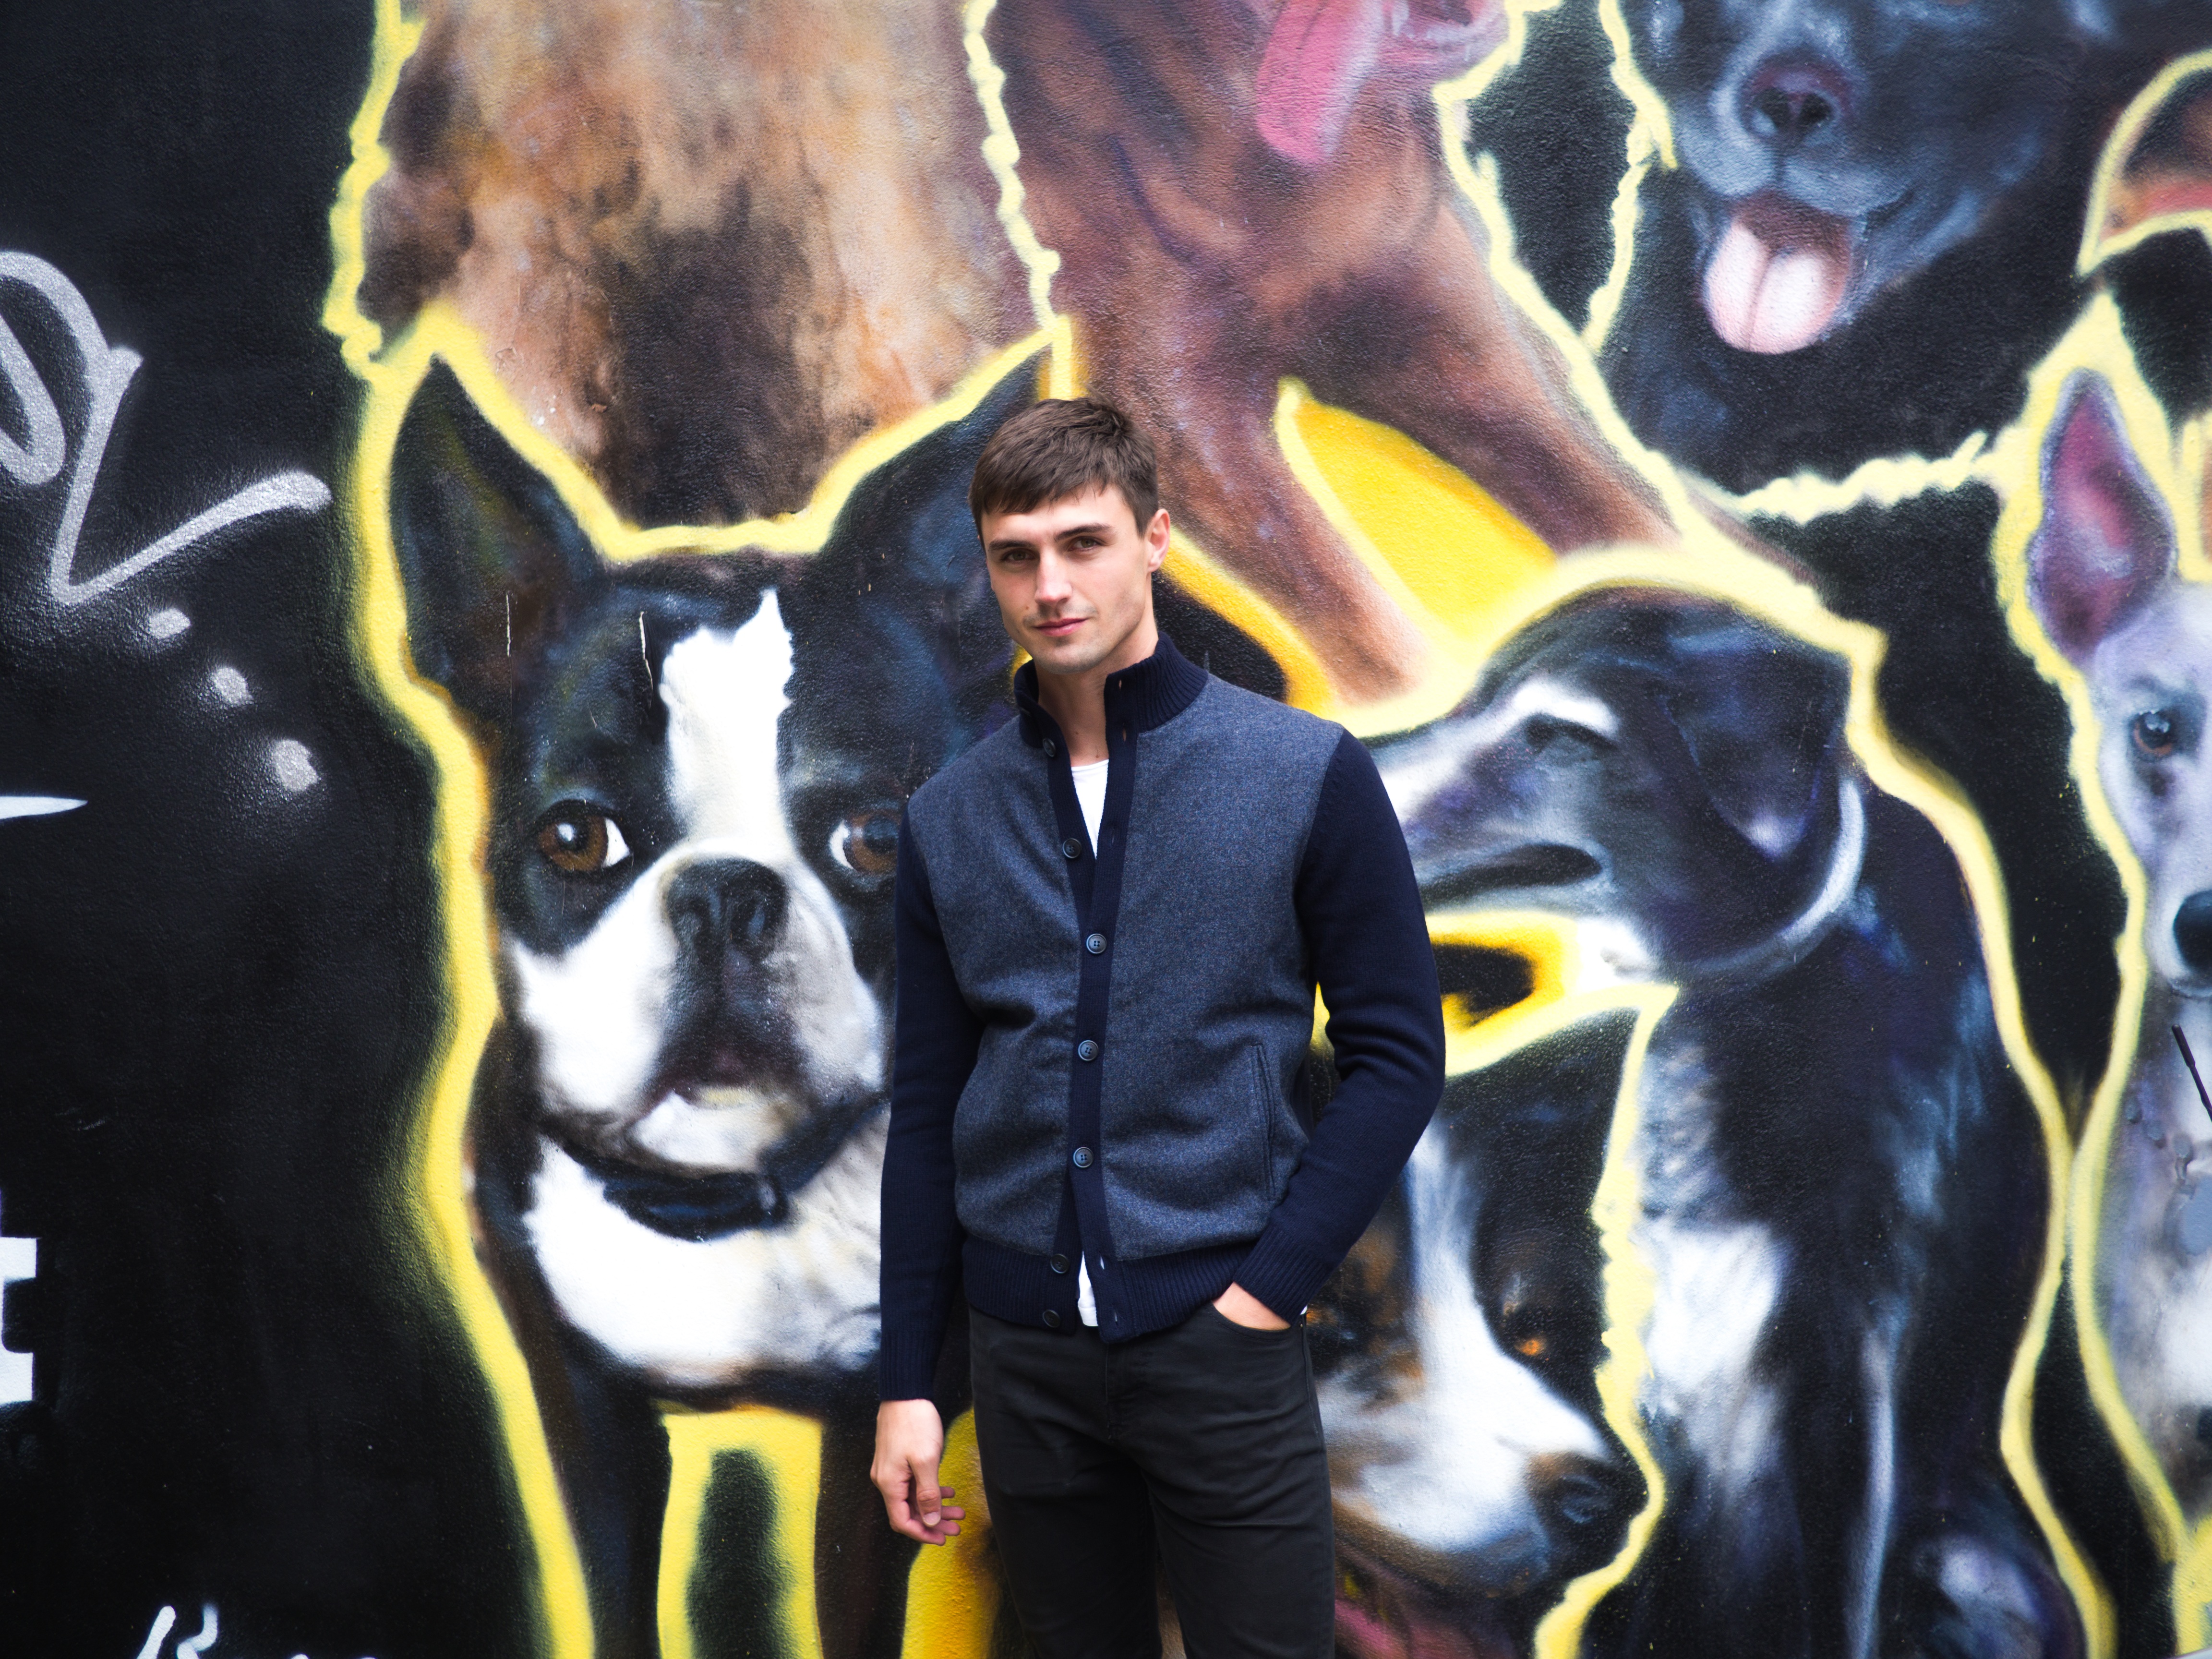
dog, mammal, boston terrier, dog like mammal, cattle like mammal